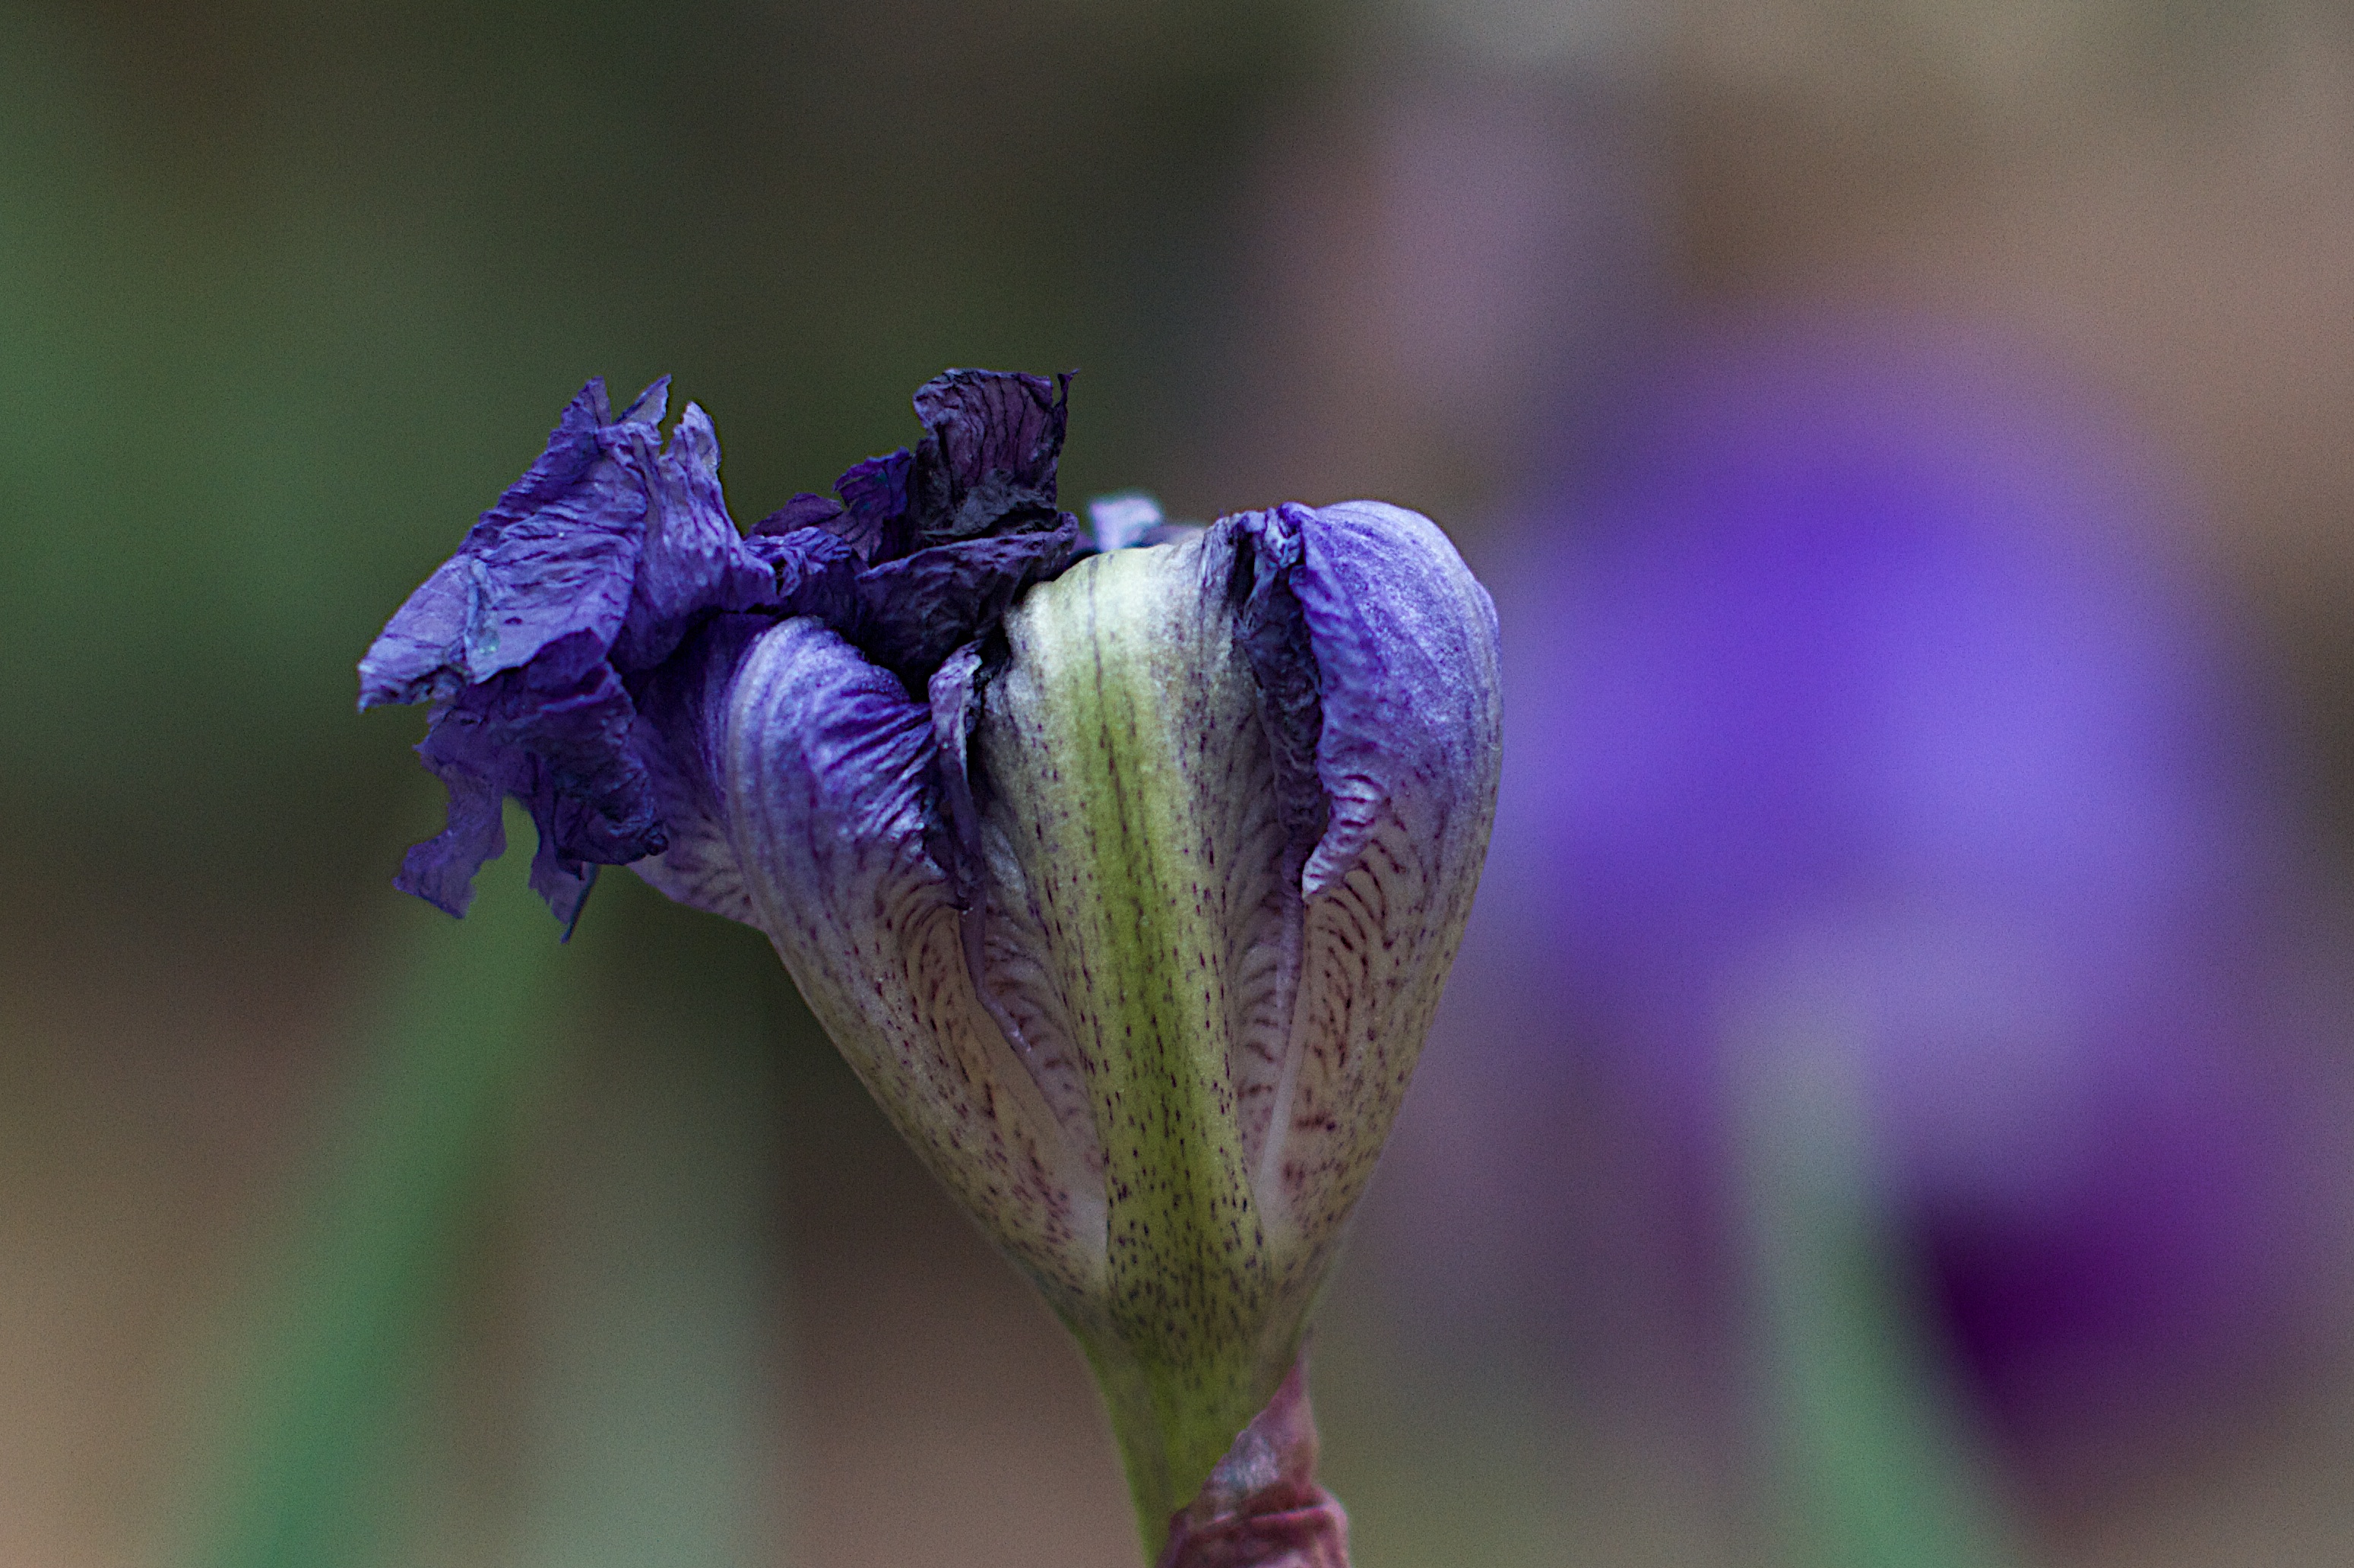
nature, blossom, plant, photography, flower, purple, petal, green, flora, lavender, wildflower, close up, iris, eye, organ, bud, macro photography, flowering plant, plant stem, land plant, english lavender